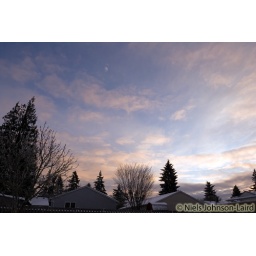
The first blue sky I'd seen in several days.